Gabriella Labucci

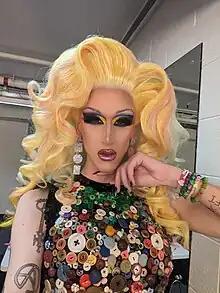
Gabriella Labucci in 2023

Gabriella Labucci is an Australian drag performer most known for competing on the third season of "RuPaul's Drag Race Down Under".